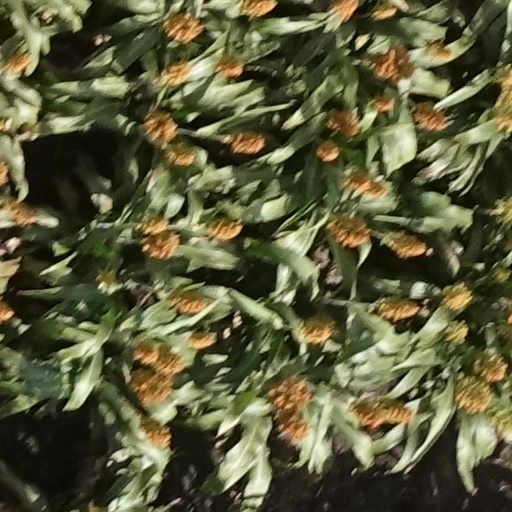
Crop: sorghum